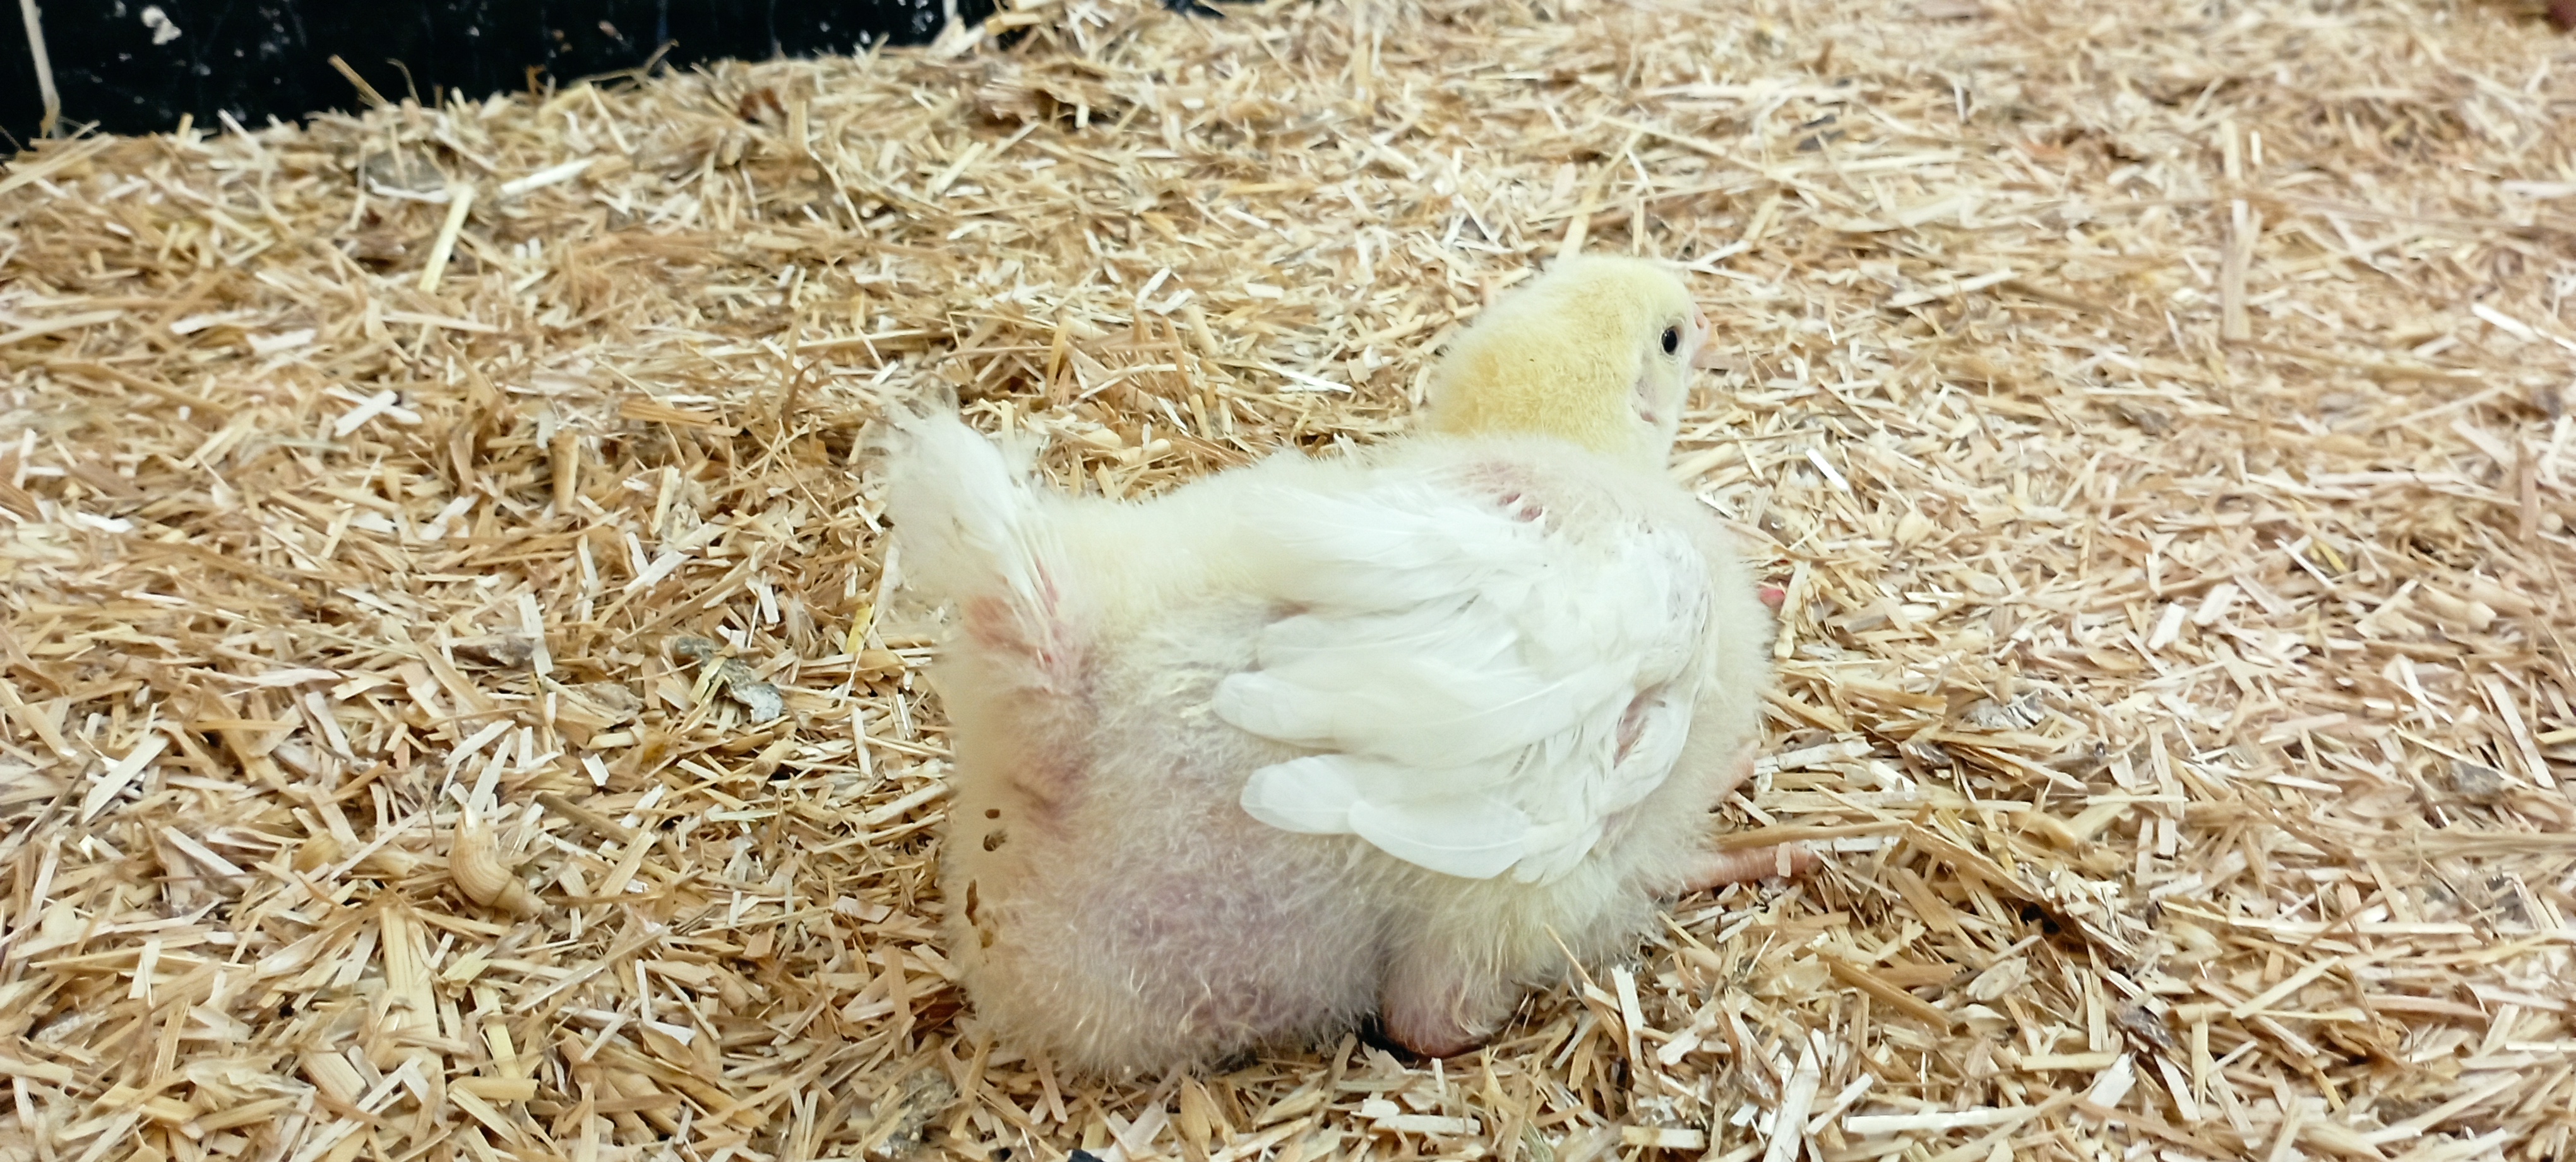
Weight: 381 g